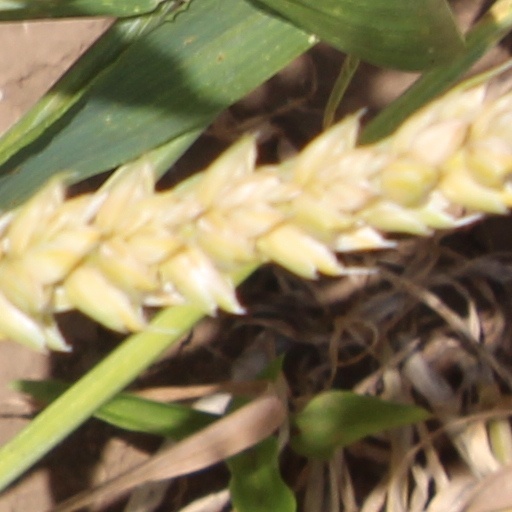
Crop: wheat